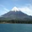
Label: mountain